Selfie

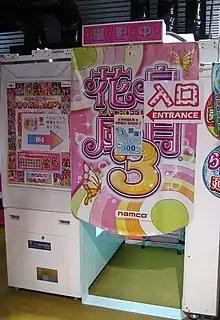
A purikura photo sticker booth in Fukushima City in 2007. The first purikura was introduced by Sega and Atlus in 1995.

The modern selfie has origins in Japanese kawaii (cute) culture, which involves an obsession with beautifying self-representation in photographic forms, particularly among females. By the 1990s, self-photography developed into a major preoccupation among Japanese schoolgirls, who took photos with friends and exchanged copies that could be pasted into kawaii albums. This inspired a young photographer, Hiromix (Hiromi Toshikawa), to publish a photo diary album called "Seventeen Girl Days", which included a number of self-posing photos. One of these was a pioneering selfie that was shot while holding the camera in front of herself. She rose to fame in Japan when her album received recognition from camera manufacturer Canon in 1995.